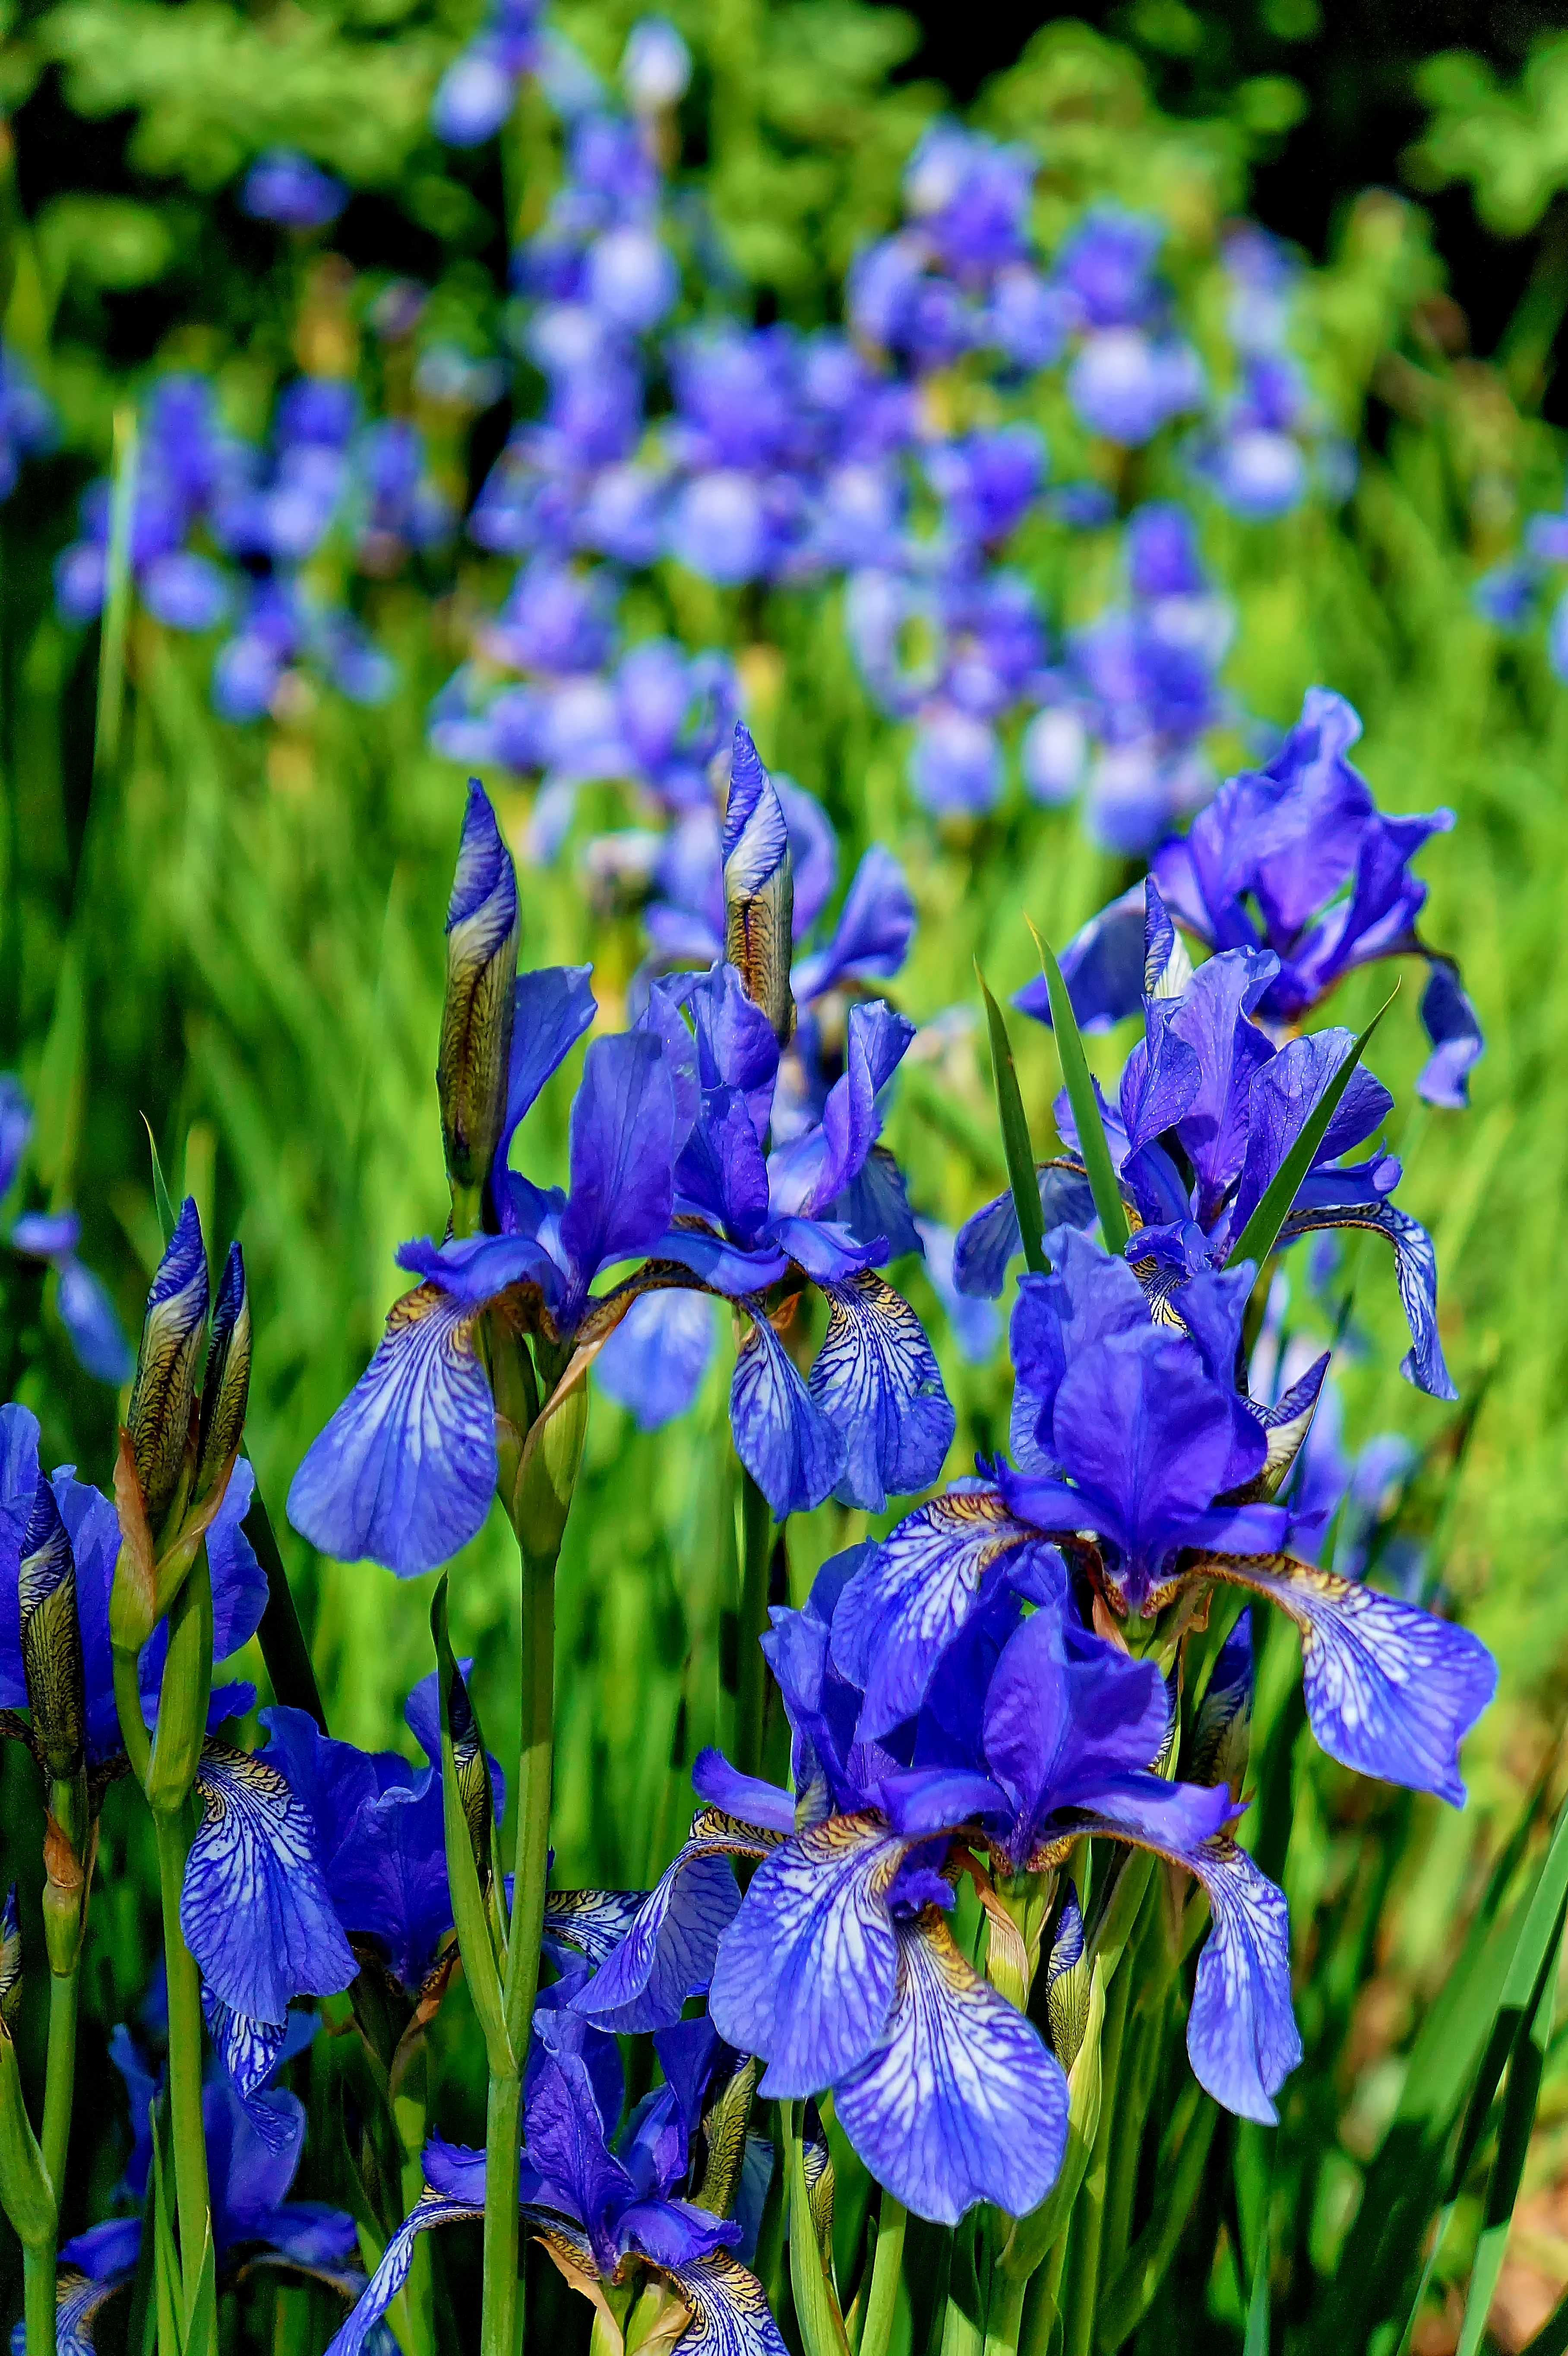
nature, plant, meadow, flower, botany, garden, flora, plants, wildflower, flowers, iris, eye, bluebonnet, finland, helsinki, irises, kurjenmiekkoja, flowering plant, land plant, violet family, english lavender, iris family